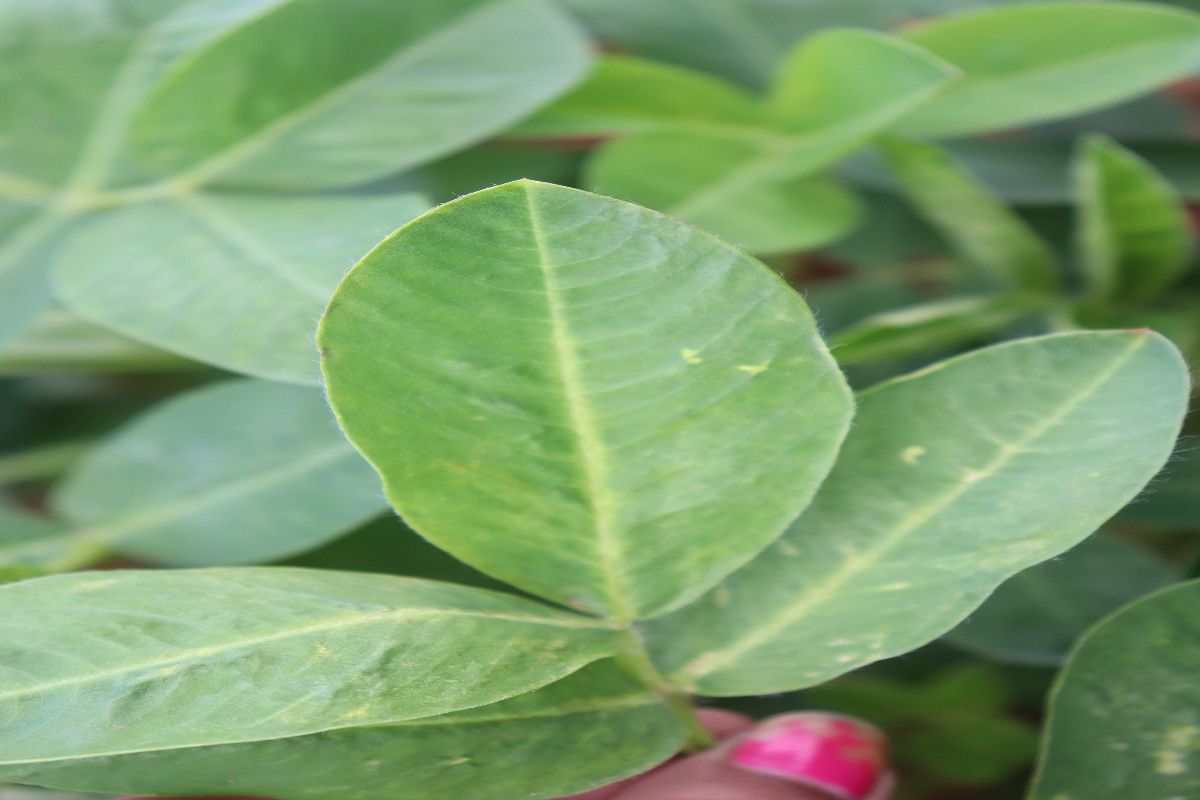
Label: healthy leaf